Barry Hilton

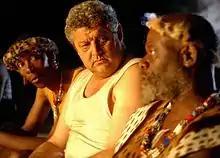
Hilton in 'Finding Lenny'

Whilst working as the maintenance manager of a hotel frequented by the cast of the comedy television show 'Biltong and Potroast' Hilton met Johnny Noble who managed to get him into his first gig at The Holiday Inn, in Port Elizabeth in May 1983. This was followed by a six-month stint as compere at cabaret spot, the Millionaires Club in Cape Town after which he relocated to Johannesburg to perform at local pub, The Jolly Roger. It was here where agent Josie Broude (of the "Don Hughes Organisation") run by Maurice Fresco discovered Hilton and represented him for 10 years up until her death in 1994. Performances at the Runway Bar, Royal Swazi Sun and Wild Coast Sun followed, making Hilton the first South African comedian ever to perform at the latter. Hilton is also the first South African comedian ever to perform at the Sun City Extravaganza. There he shared the stage with eccentric French actress/dancer/singer Jacqueline Du Gay from Las Vegas whilst continuing to perform as a relatively unknown comic at the Sun City Super Bowl in 'Laugh Aid' 1989. Due to his mother's illness with cancer, Hilton returned to South Africa from a four night gig called 'In on the park' at St Helier on the Channel Islands Jersey where he opened for Billy Connolly. In 1990 he moved back to South Africa permanently, returning to the Runway Bar for four years to continue his work in a new Connolly inspired direction. Here Joe Parker advised him to book sets and take money from the door rather than working for guaranteed money gigs. Basil O'Hagen gave Hilton the opportunity to do so at Dan Keld West, and after having performed for only six people on the first night, gigs picked up steadily and Hilton's career in comedy started to look promising. To date Hilton has opened for comic greats such as Bob Monkhouse, Bobby Davro, Billy Connolly and Les Dennis and is also the first South African to perform at London's Comedy Store. To this day Hilton continues to fill 4000 seat – and more – theaters with his solo shows.